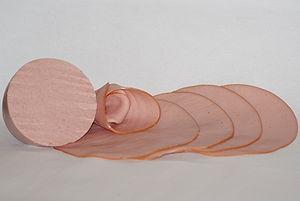
L'extrawurst est un type de charcuterie autrichienne à la chair très fine et rose clair. Elle est fabriquée à partir d'un mélange de bœuf, de porc et de ventrèche. Elle est très populaire en Autriche.